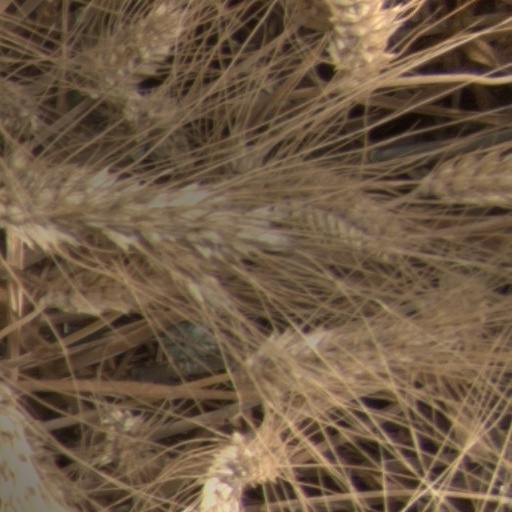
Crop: wheat